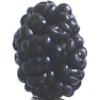
Label: Mulberry 1